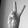
ASL letter: V